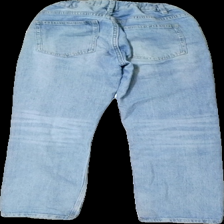
View: back
Type: Jeans
Category: Children
Brand: Lindex
Colors: Blue
Material: 100% cotton
Cut: Regular
Size: 158
Season: All
Stains: Major
Damage: fläckar
Damage location: top right
Damage 2: fläckar
Damage 2 location: middle right
Price range: <50
Recommended usage: Export
Description: blå jeans med fläckar på